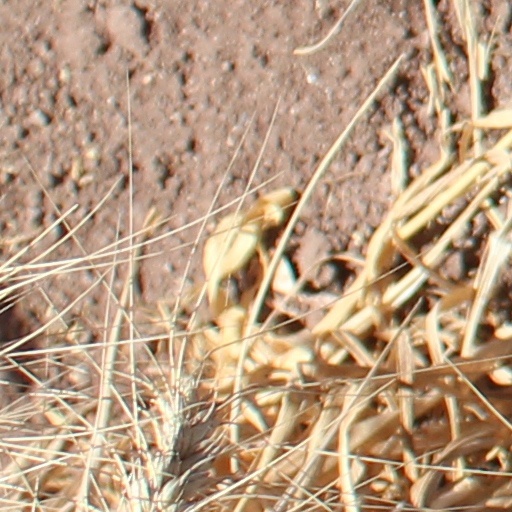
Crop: wheat